Chris Bangle

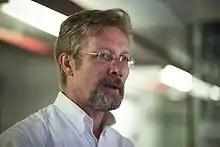

Christopher Edward Bangle (born October 14, 1956) is an American automobile designer. Bangle is known best for his work as Chief of Design for BMW Group, where he was responsible for the BMW, MINI and Rolls-Royce motor cars.